BRIC (economics term)

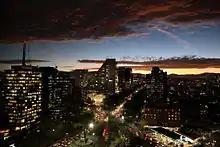
Mexico City

Primarily, along with the BRICs, Goldman Sachs argues that the economic potential of Brazil, Russia, India, Mexico and China is such that they may become (with the United States) the six most dominant economies by 2050. Due to Mexico's rapidly advancing infrastructure, increasing middle class and rapidly declining poverty rates it is expected to have a higher GDP per capita than all but three European countries by 2050, this newfound local wealth also contributes to the nation's economy by creating a large domestic consumer market which in turn creates more jobs.